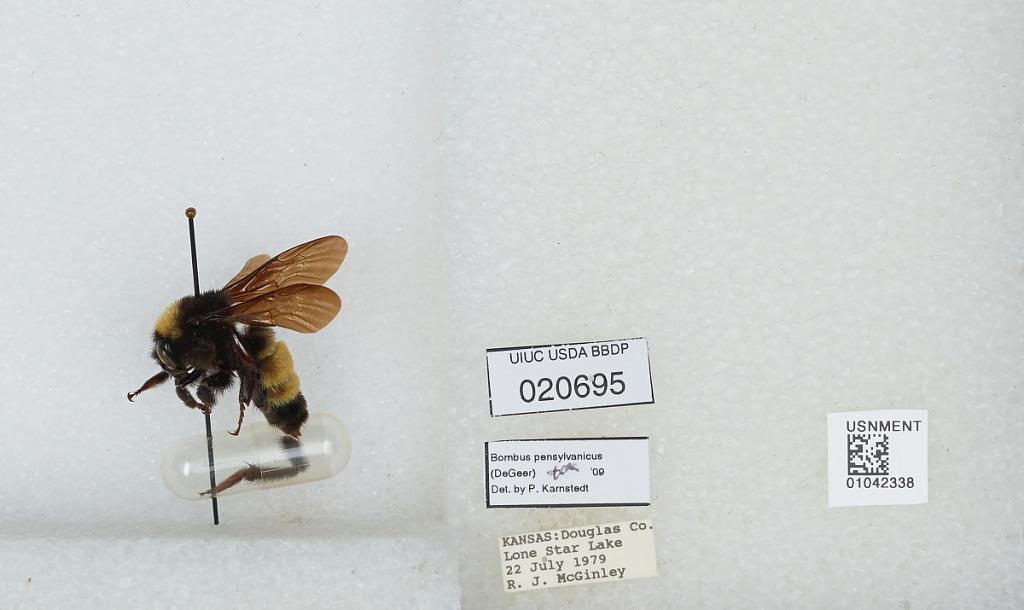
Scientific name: Bombus sp.
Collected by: R. McGinley
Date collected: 1979-7-22
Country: United States
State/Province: Kansas
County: Douglas
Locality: Lone Star Lake
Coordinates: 38.8331, -95.3819
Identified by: Karnstedt, P.